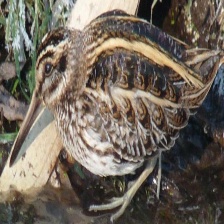
Species: JACK SNIPE
Scientific name: LYMNOCRYPTES MINIMUS